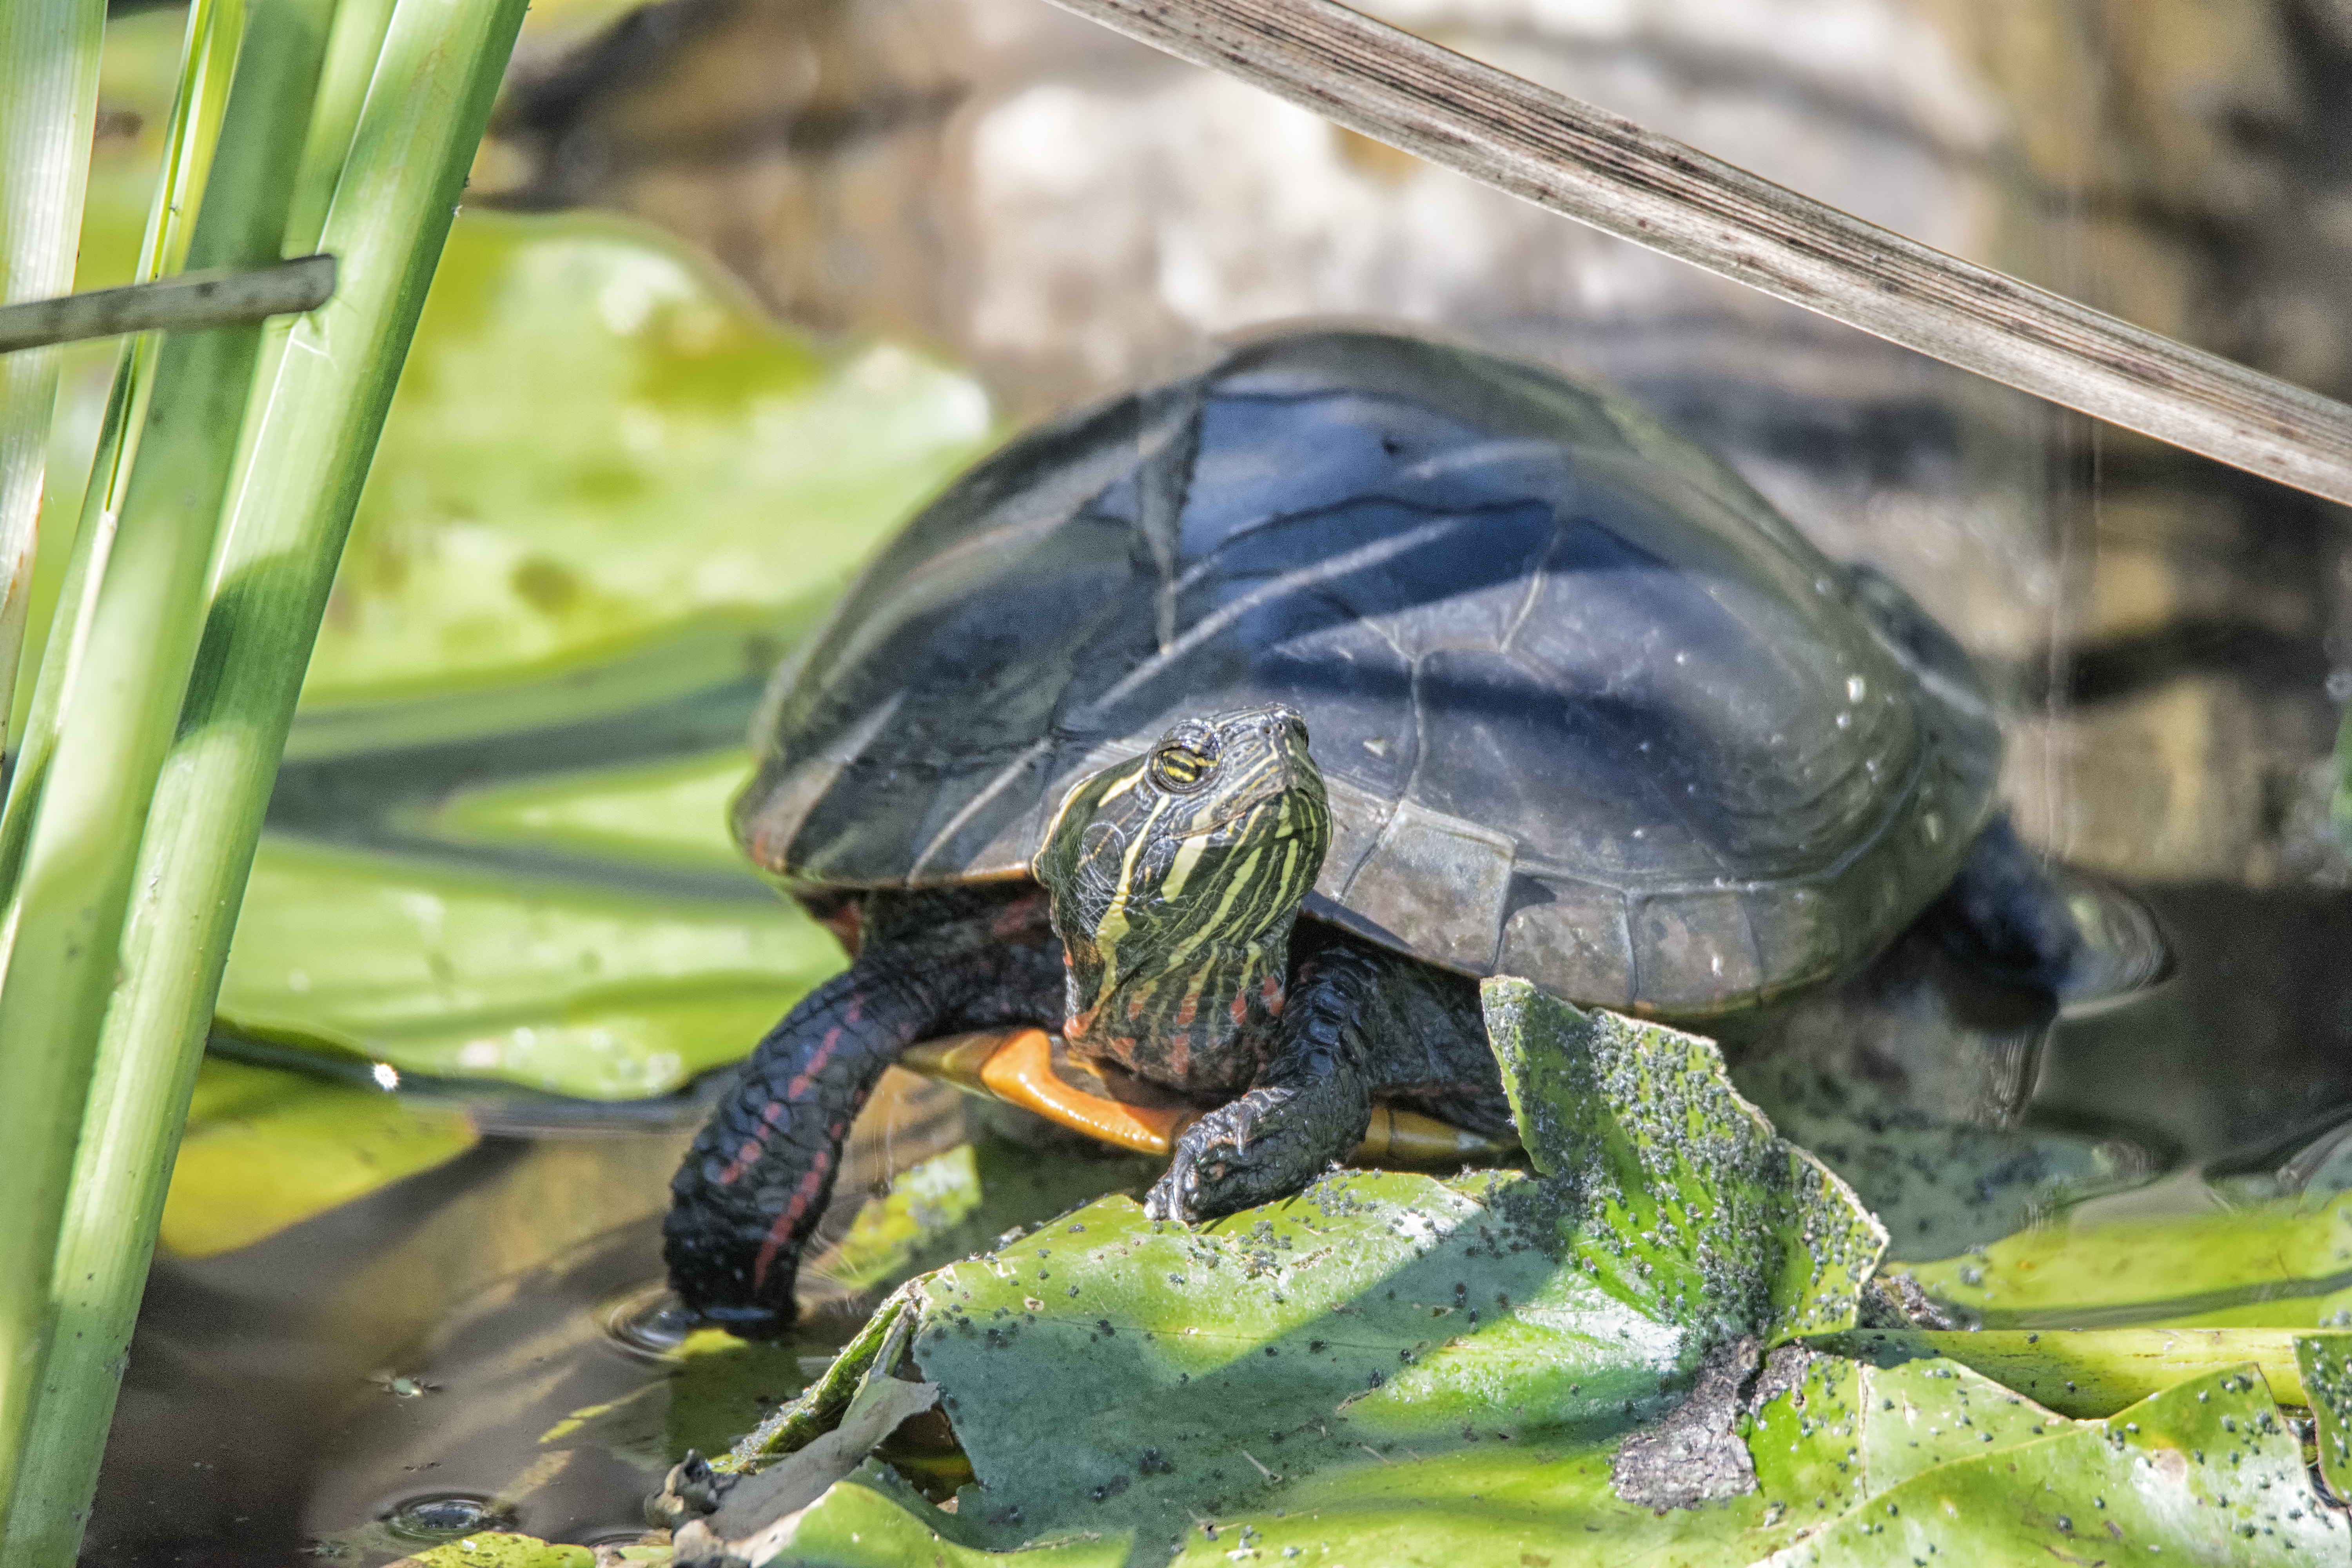
nature, wildlife, green, turtle, reptile, fauna, close up, canada, tortoise, vertebrate, quebec, box turtle, sherbrooke, tortue, emydidae